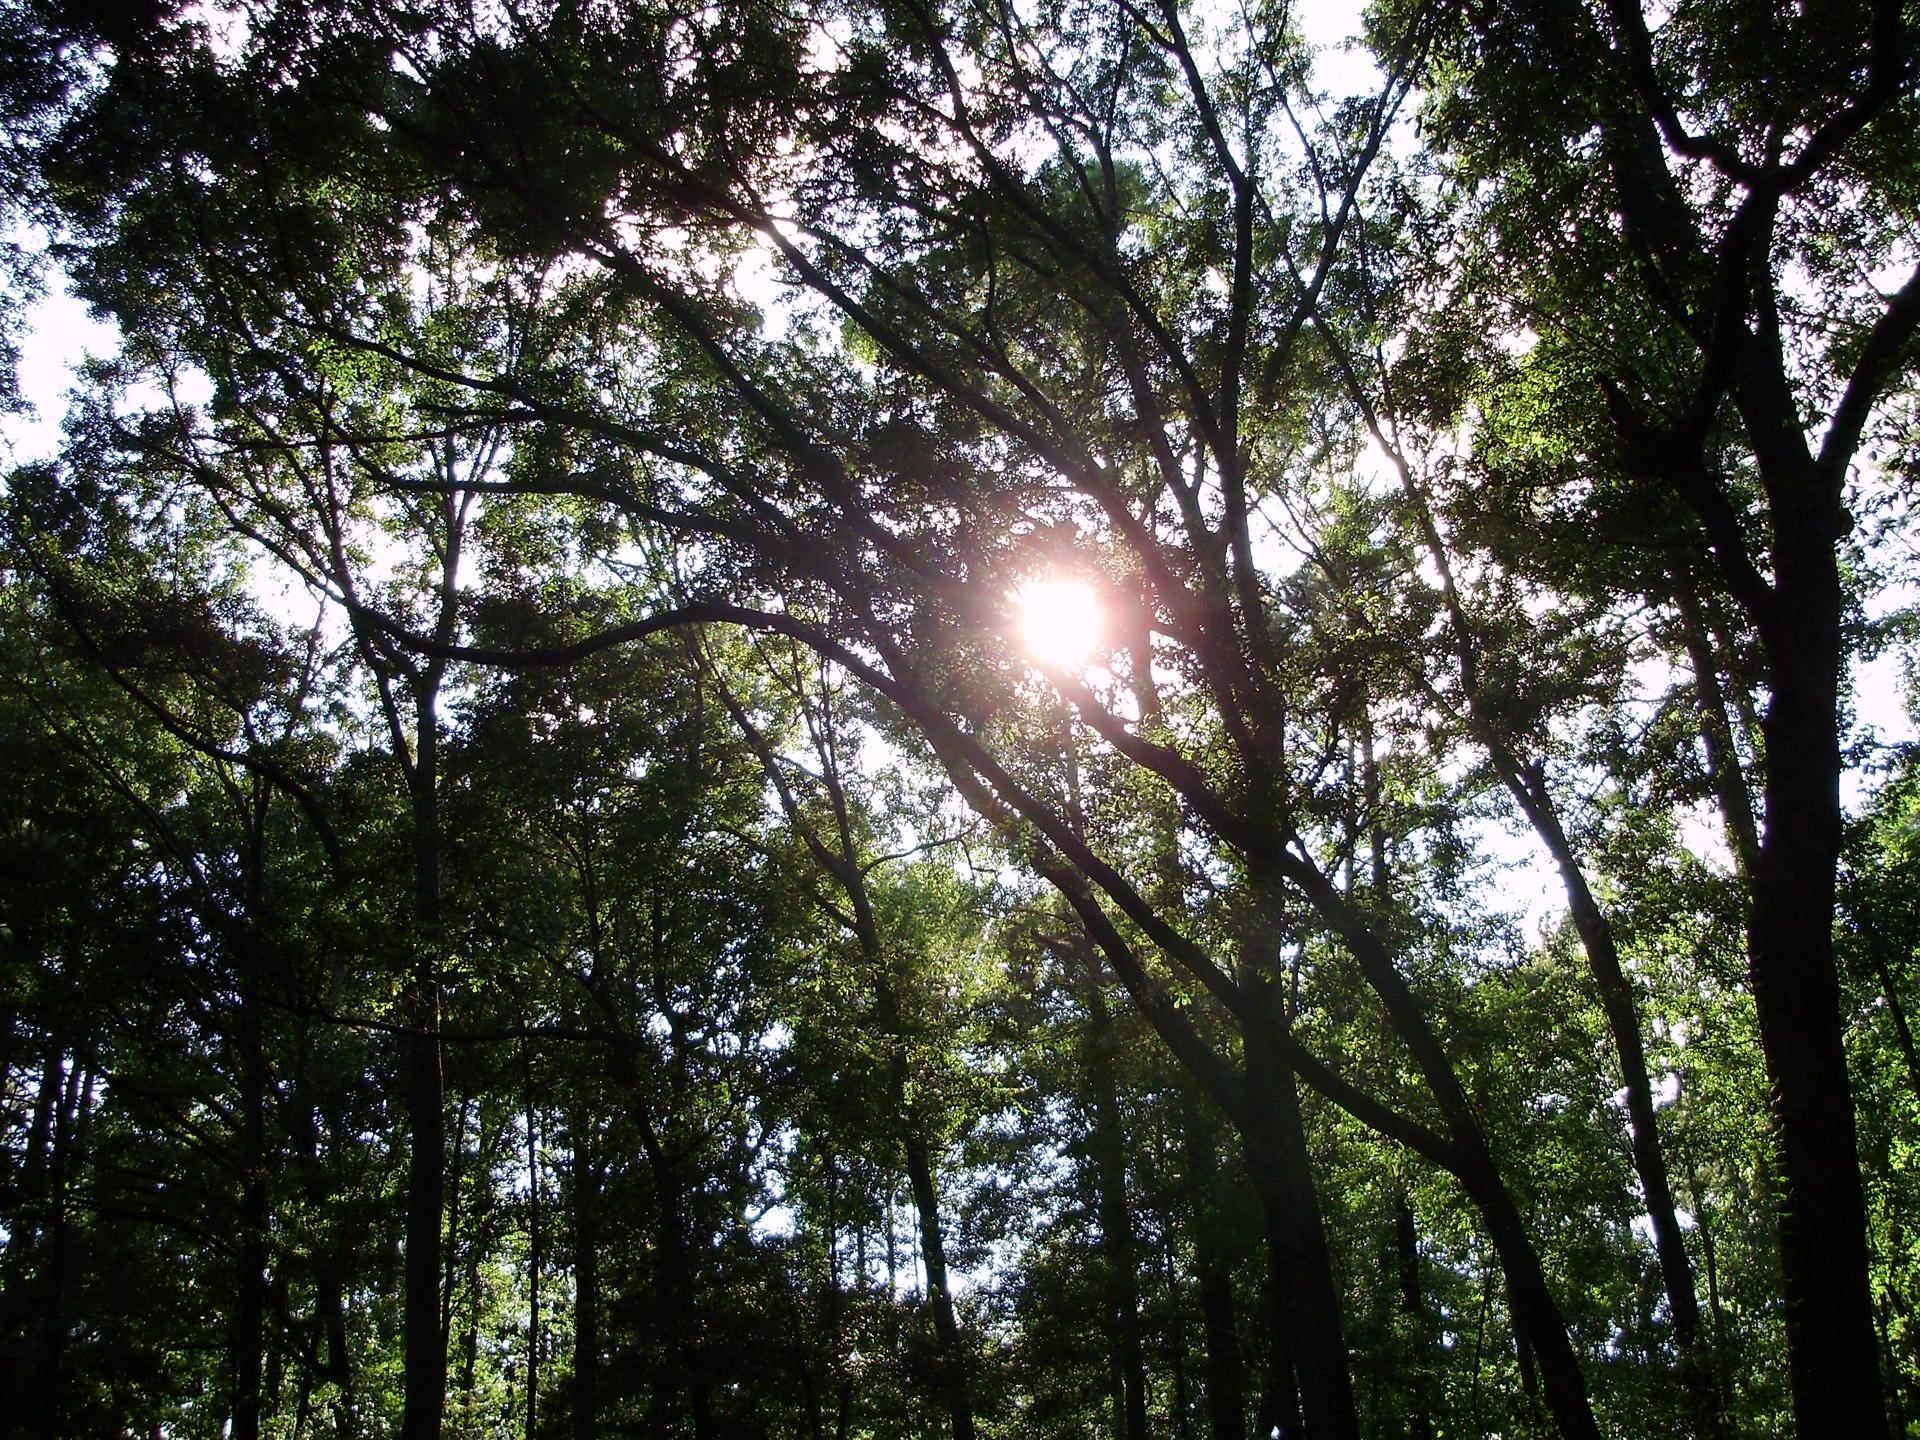
tree, nature, forest, branch, plant, sun, sunlight, leaf, flower, jungle, shine, park, botany, flora, trees, woods, rainforest, day, woodland, habitat, bent, natural environment, woody plant